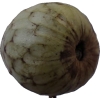
Label: cherimoya